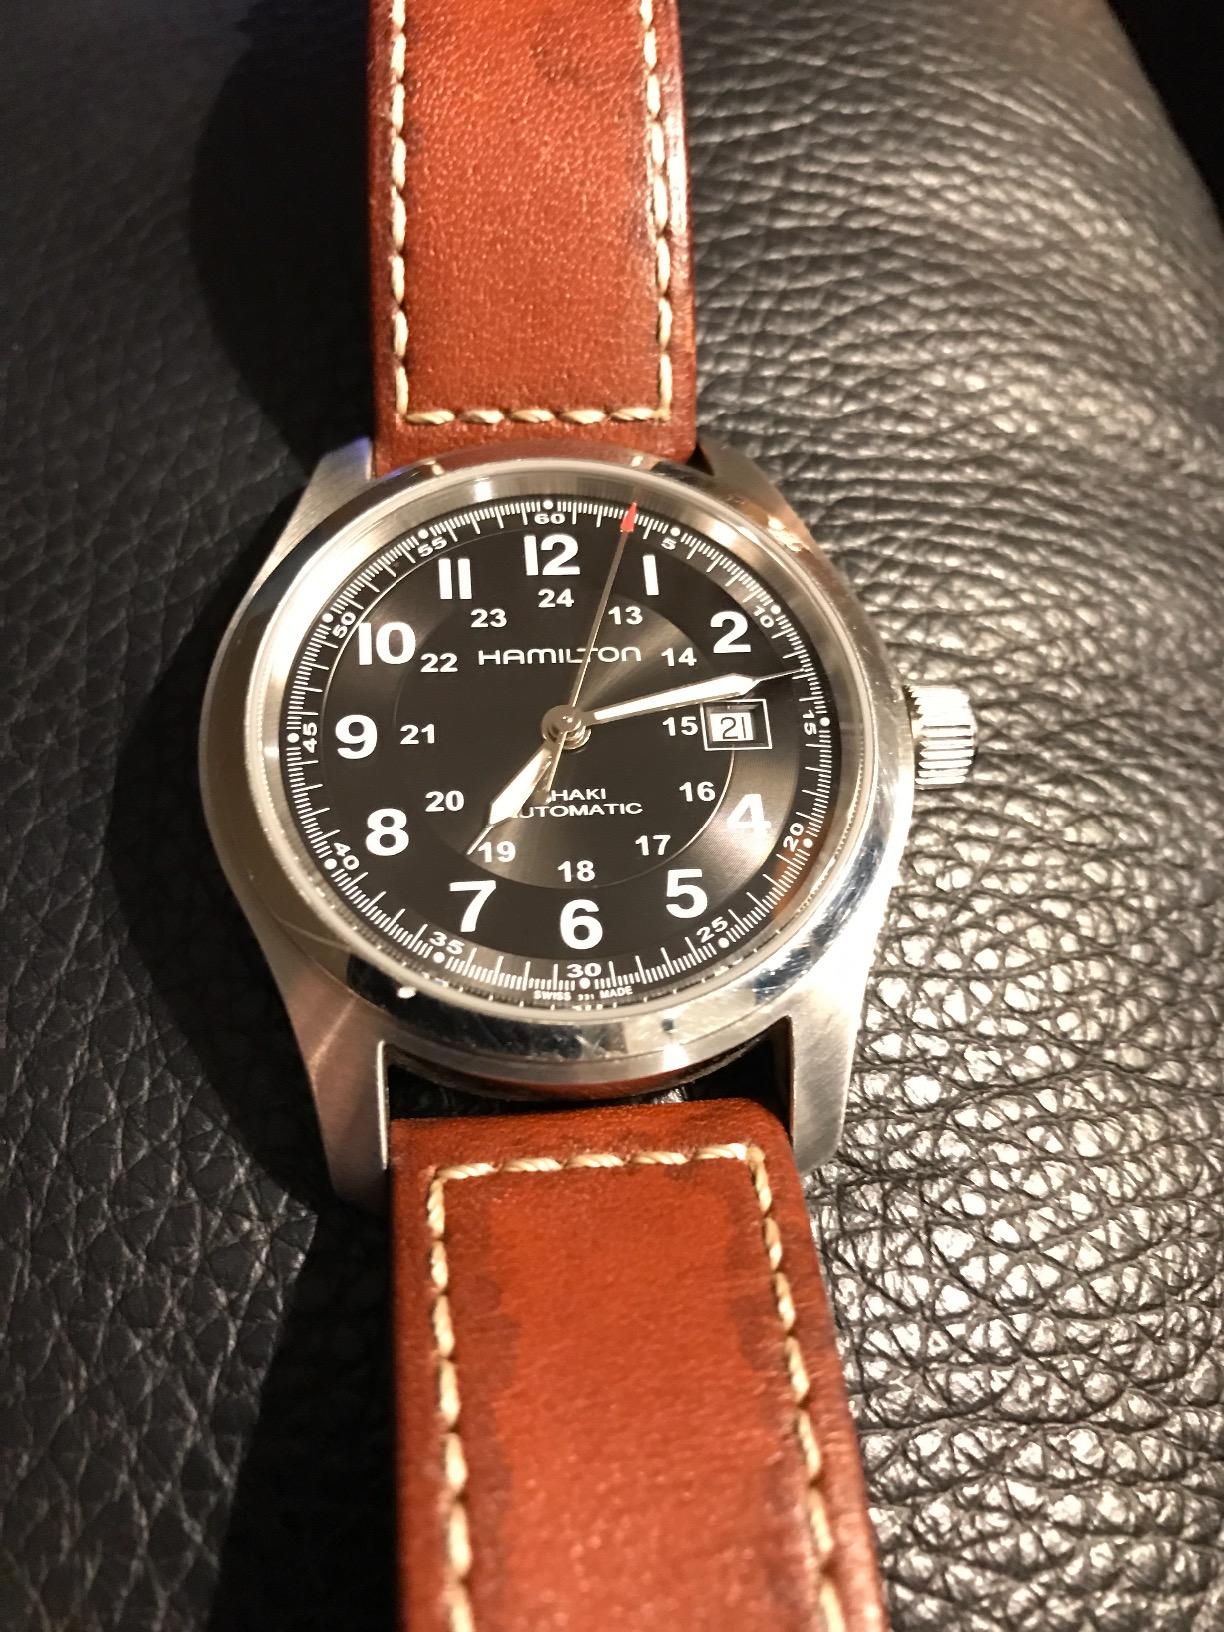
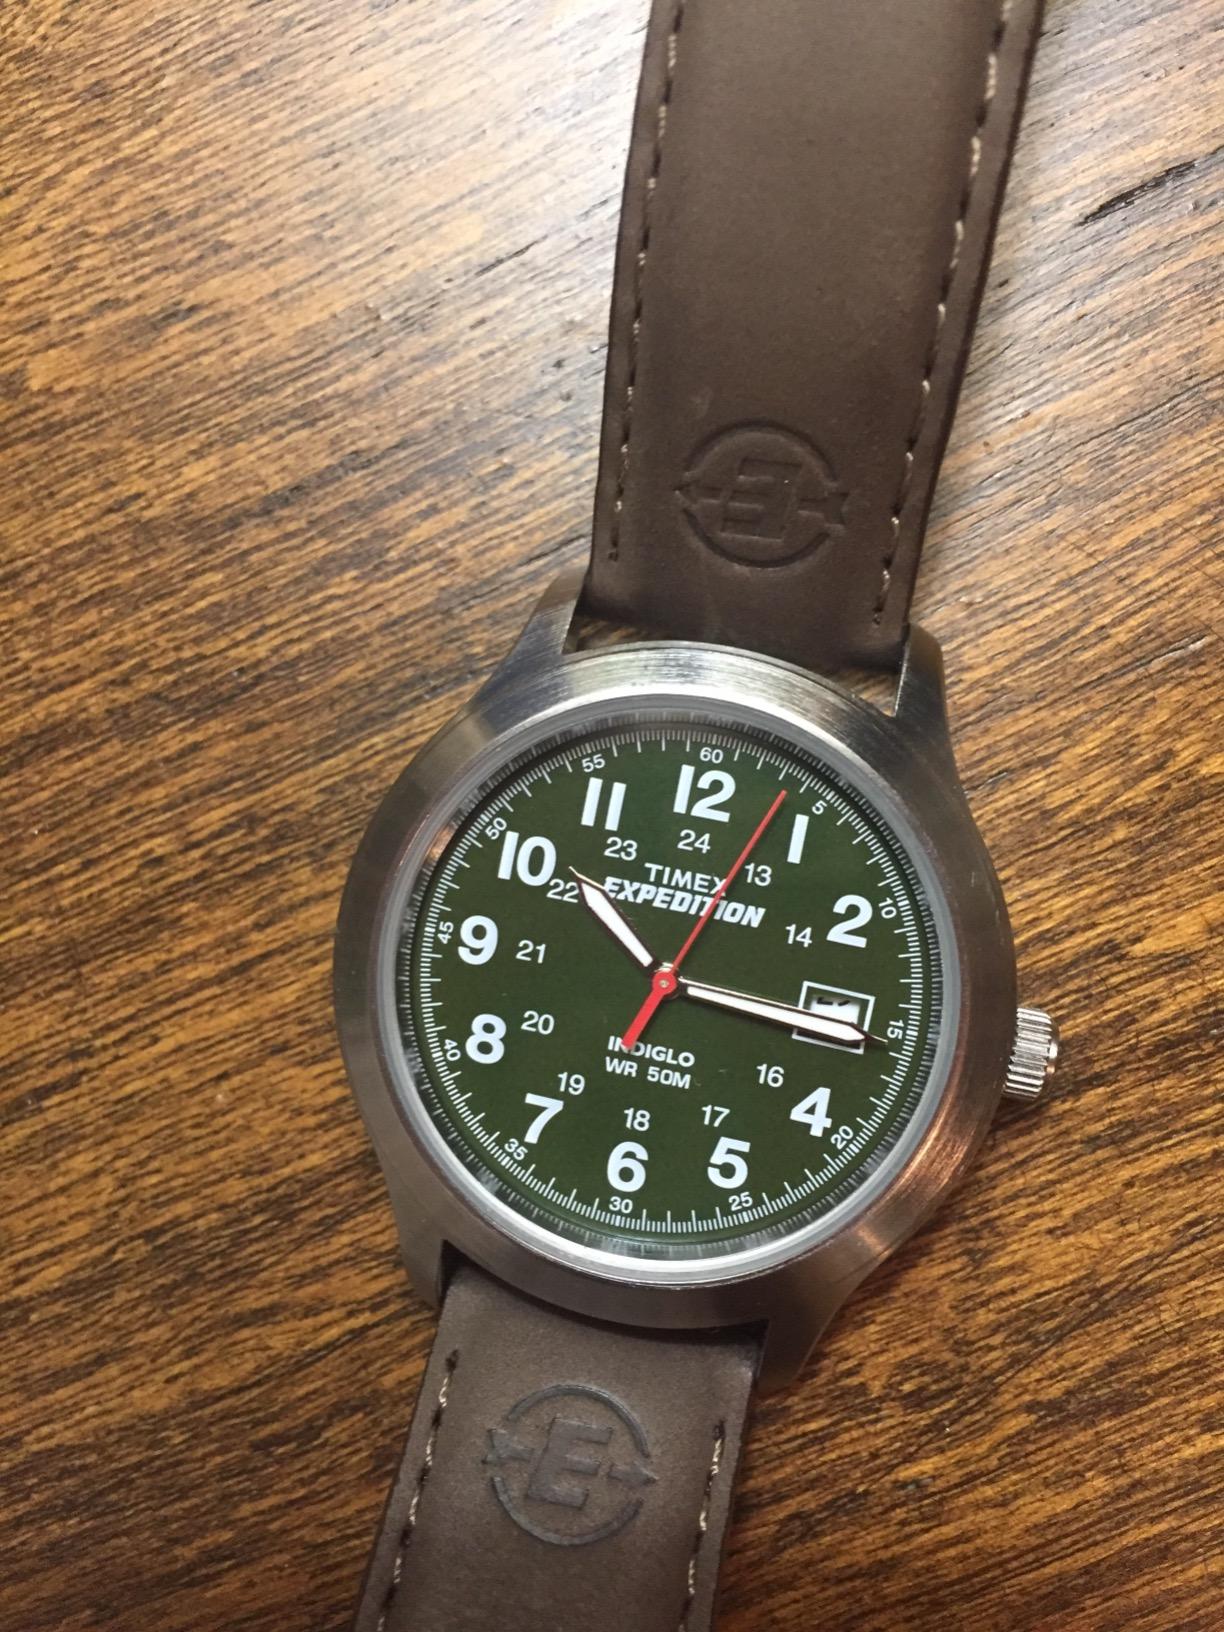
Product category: accessories_watch
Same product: no